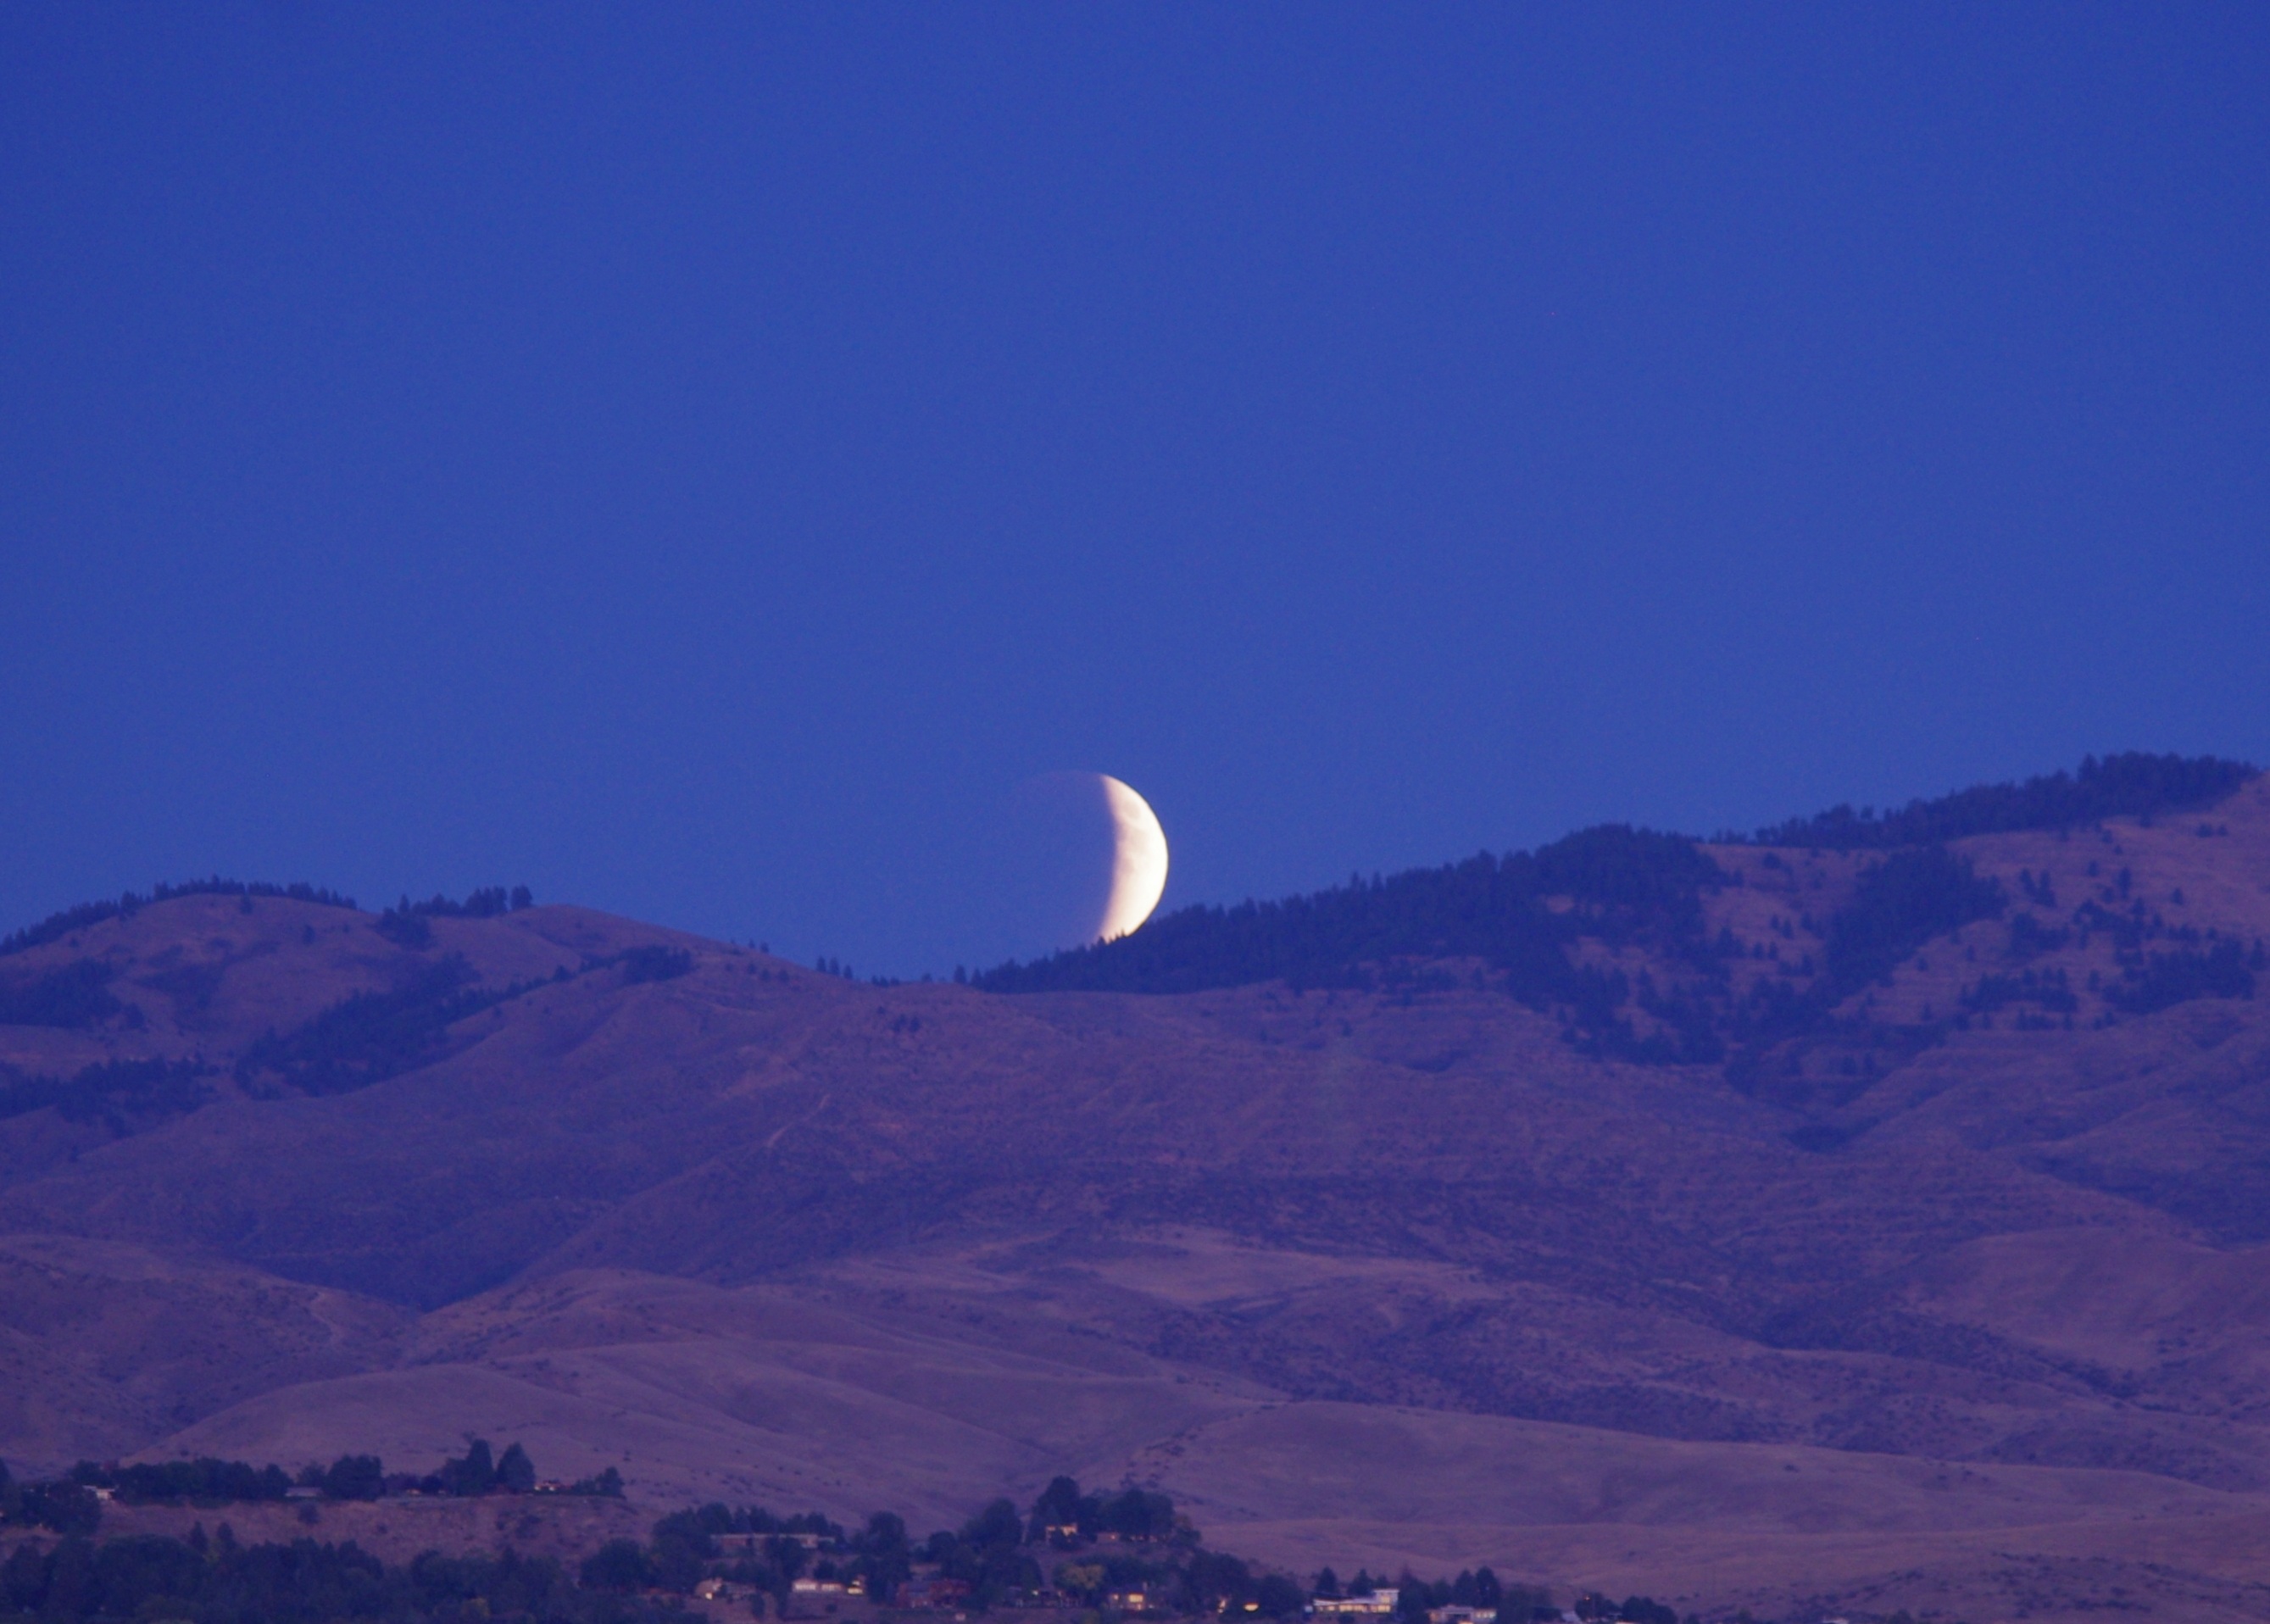
horizon, mountain, cloud, sky, dawn, dusk, night sky, moon, paragliding, moonlight, hills, eclipse, lunar, supermoon, crescent, rising, astronomical object, atmospheric phenomenon, atmosphere of earth